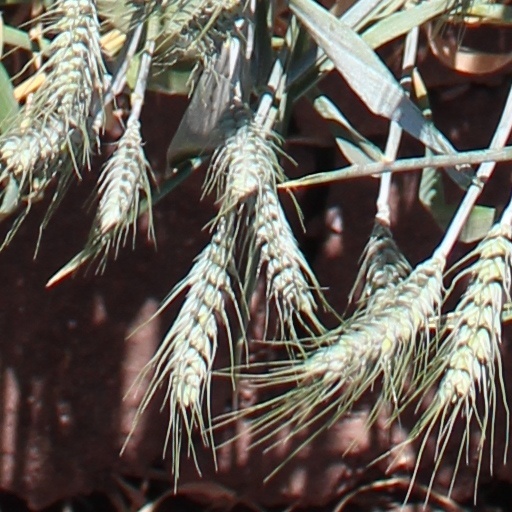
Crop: wheat